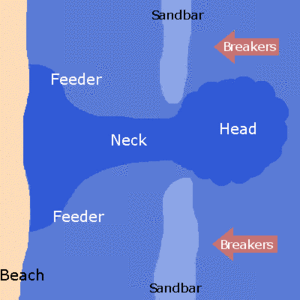
Revlehul
Revlehul-vandstrøm - principtegning. Vandstrømmen er typisk 9-30 meter bred.
Et hestehul eller revlehul er et hul i en revle, hvor der kan dannes en kraftig udadgående lokal og midlertidig strøm. Revlehullerne ligger med 100-400 meters interval langs stranden og opstår, når der er tilstrækkeligt meget vand inden for revlen grundet bølger, som giver et pres, der danner en udadgående strøm gennem revlen.